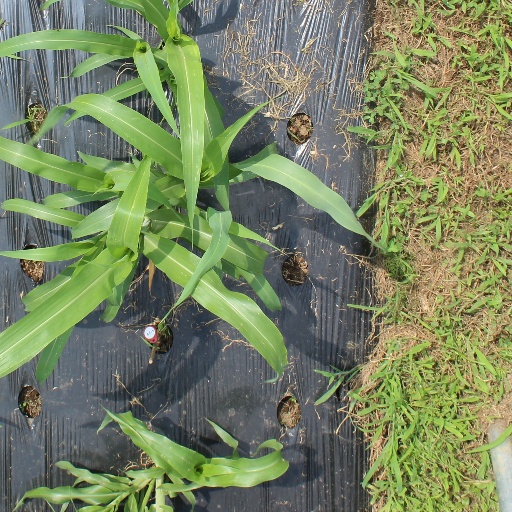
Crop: sorghum